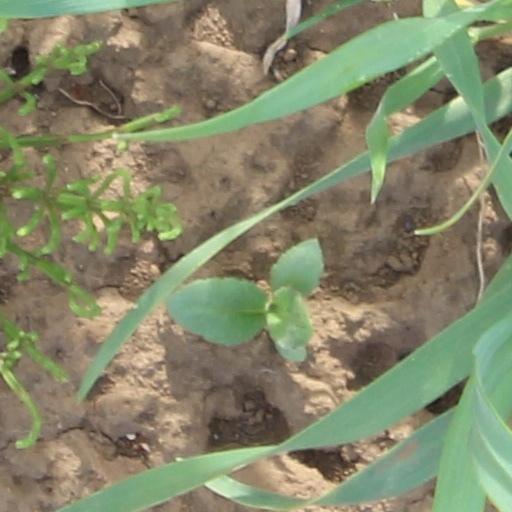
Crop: wheat